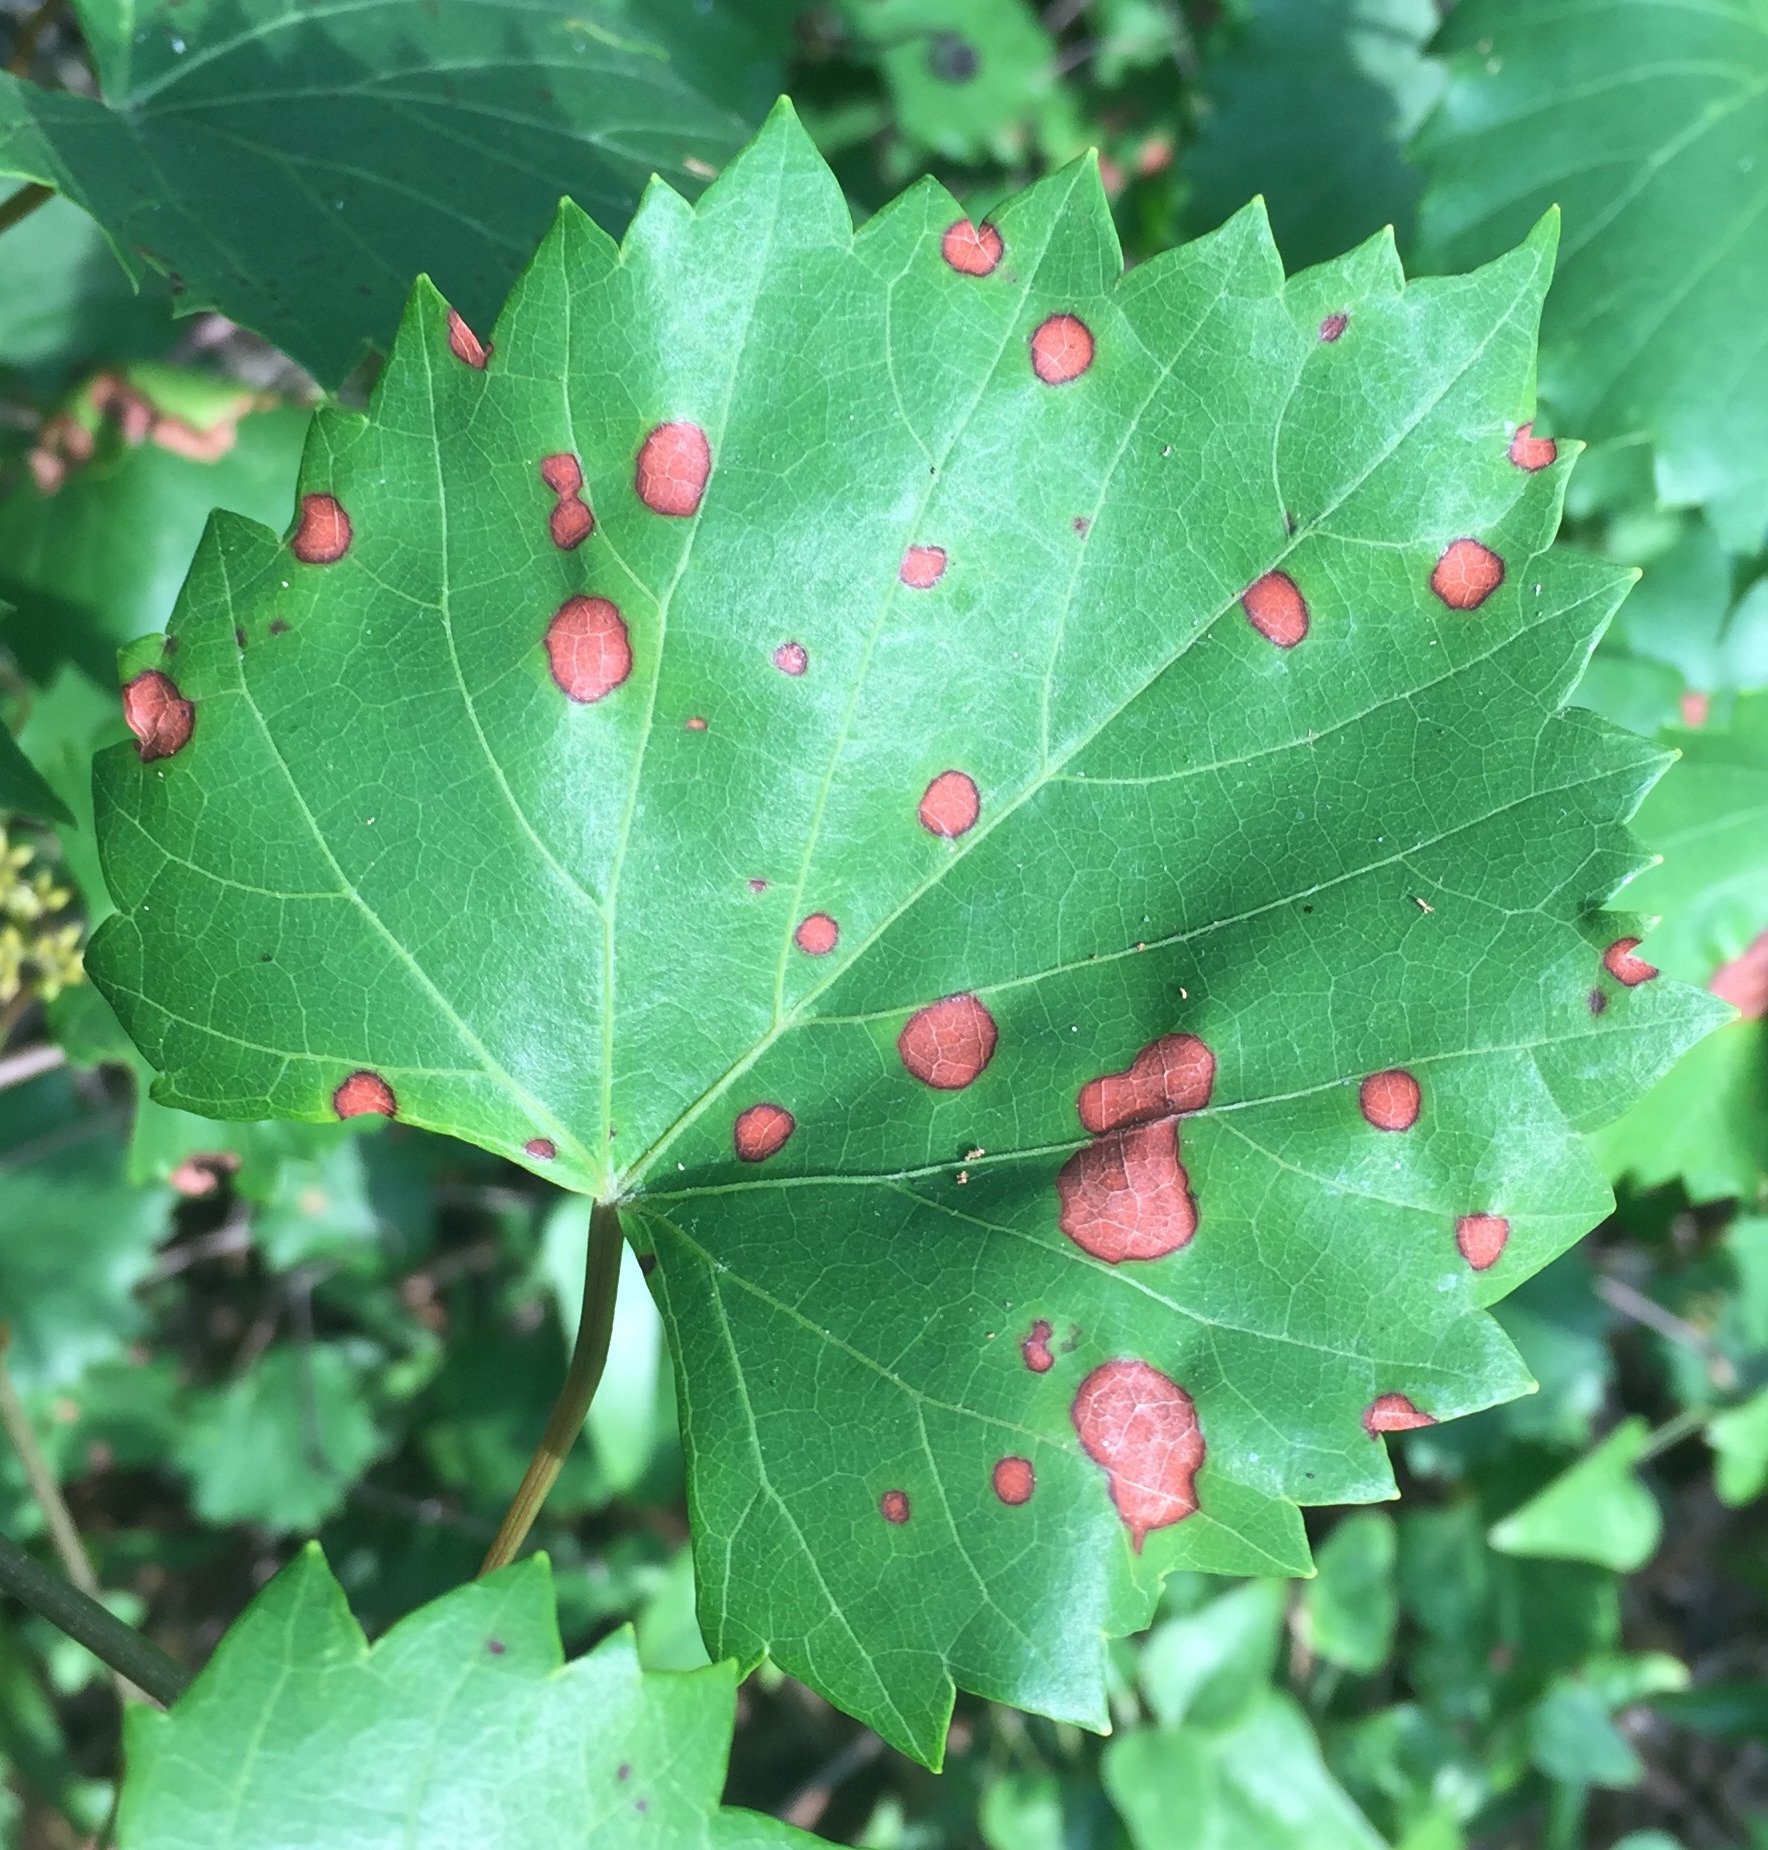
Plant: Grape
Disease: grape black rot